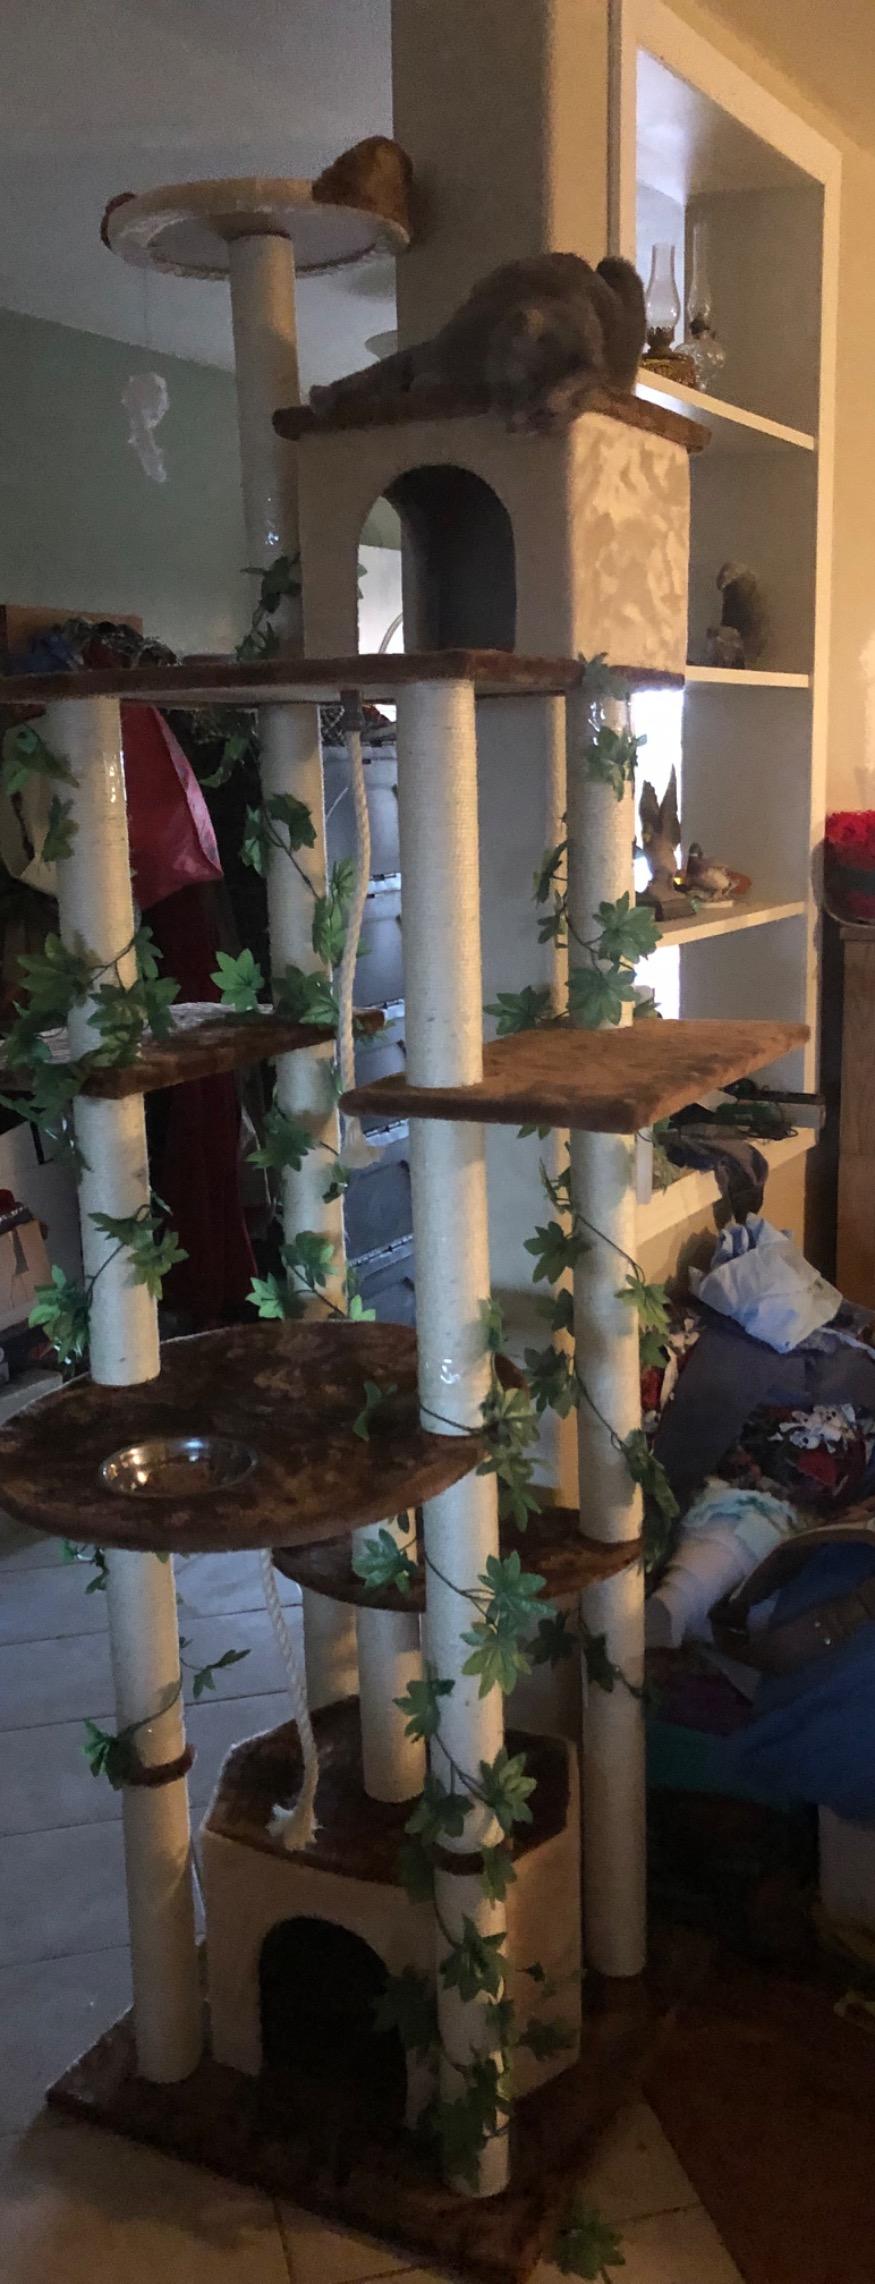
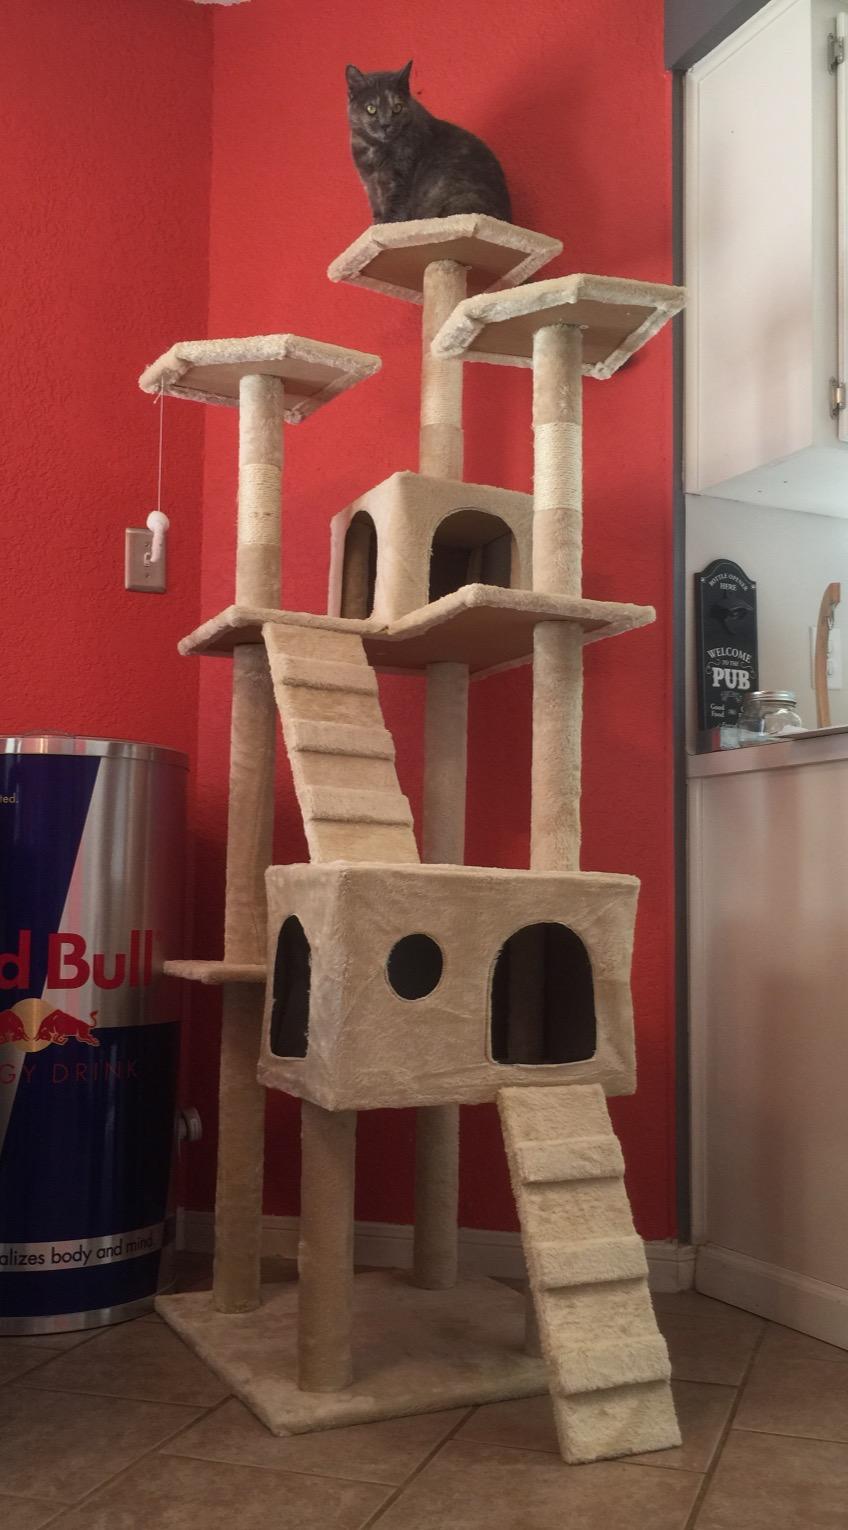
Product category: items_cat tree
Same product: no